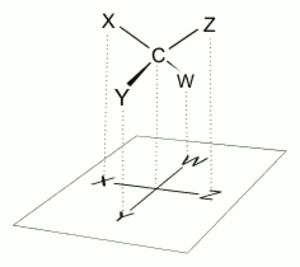
La projection de Fischer est associée au nom d'Hermann Emil Fischer qui utilisa ce type de représentation dans ses études pionnières en chimie des sucres.